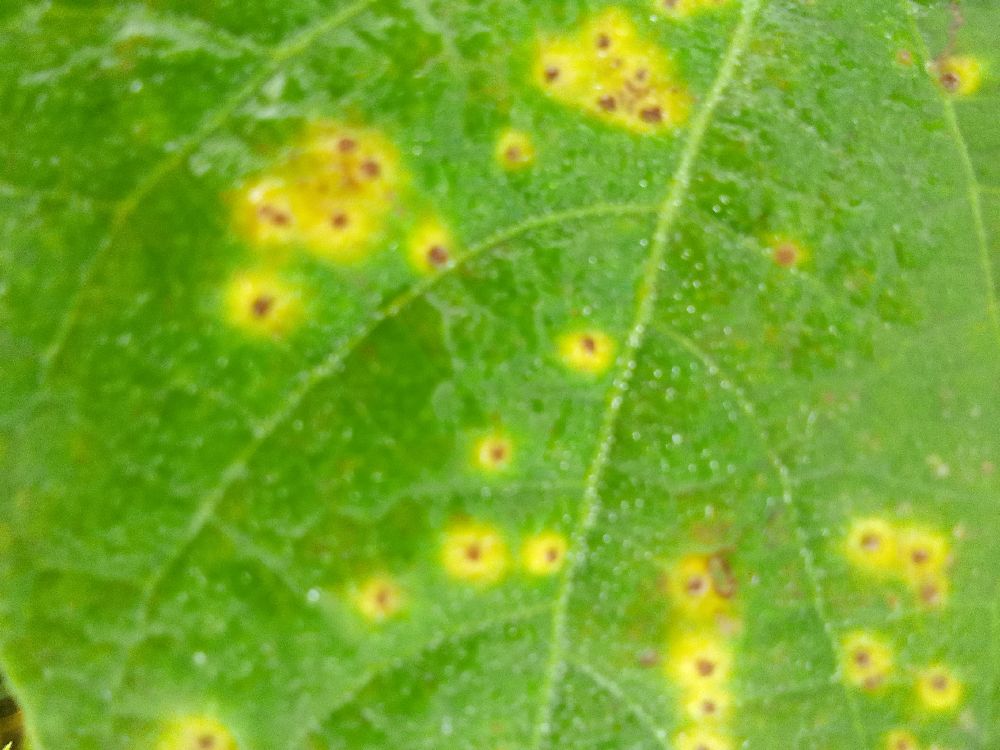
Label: rust